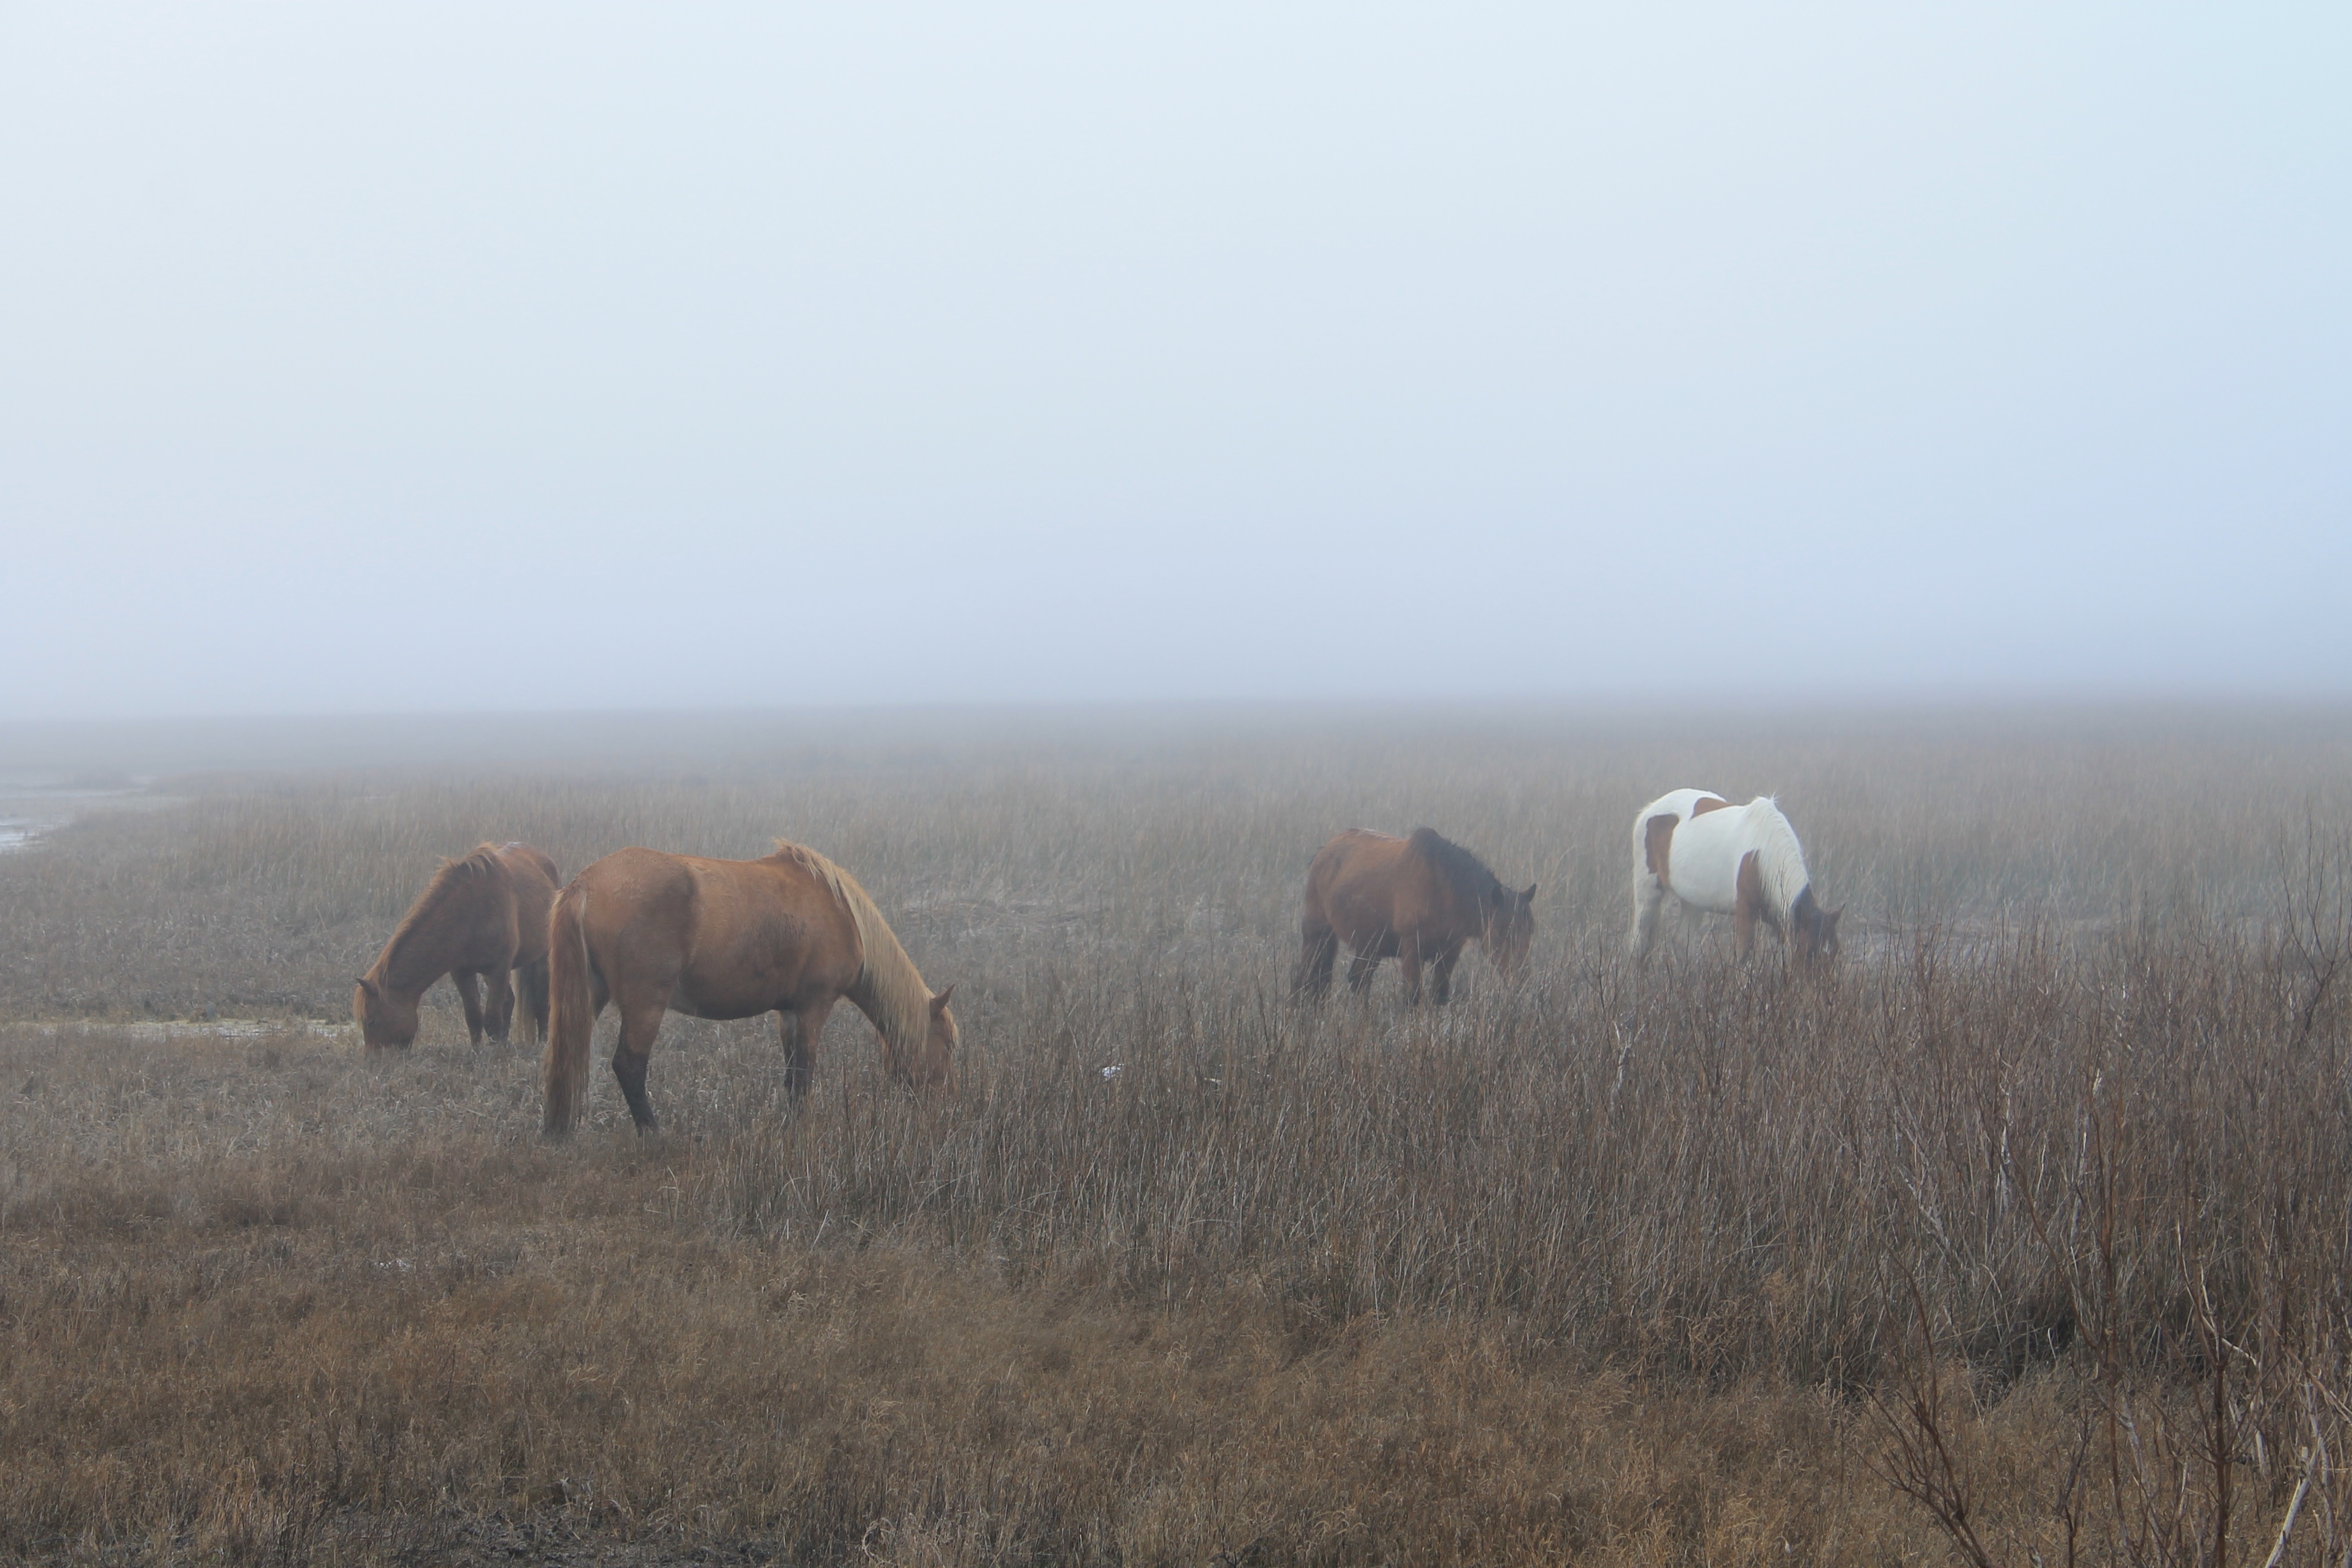
fog, prairie, wildlife, herd, pasture, grazing, mammal, fauna, savanna, plain, grassland, habitat, ecosystem, tundra, steppe, natural environment, atmospheric phenomenon, horse like mammal, mustang horse